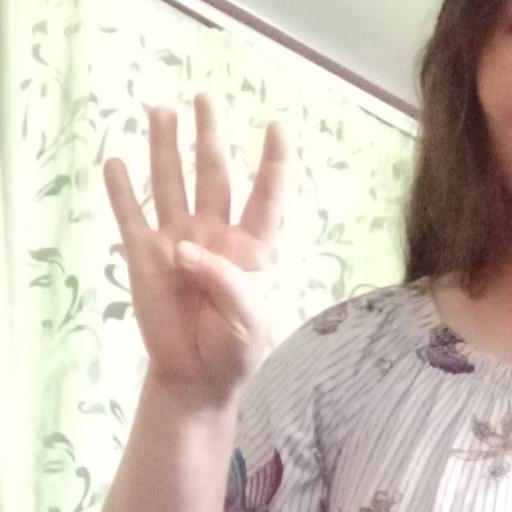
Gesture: four